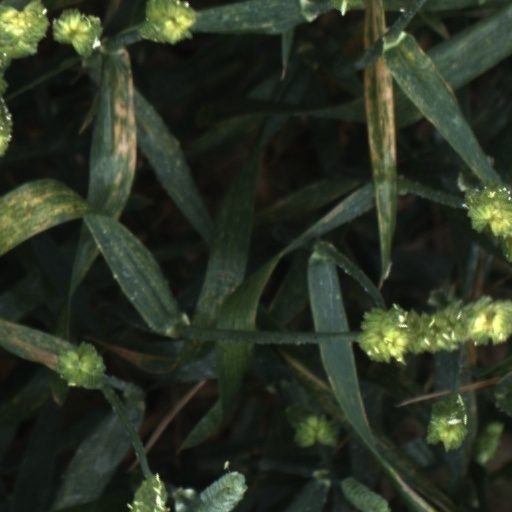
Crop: wheat